Economy of the State of Hidalgo

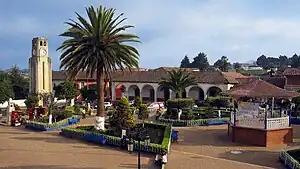
Monumental Clock of Acaxochitlán.

The state of Hidalgo can be consolidated as an important tourist destination in Mexico, representing 1.6% of the national tourism offer. It also offers a wide market of tourist services, 567 hotels, 598 restaurants, 102 spas, 93 bars, 22 nightclubs, 74 travel agencies, 5 hunting ranches, 39 rental and transport companies and five golf courses.